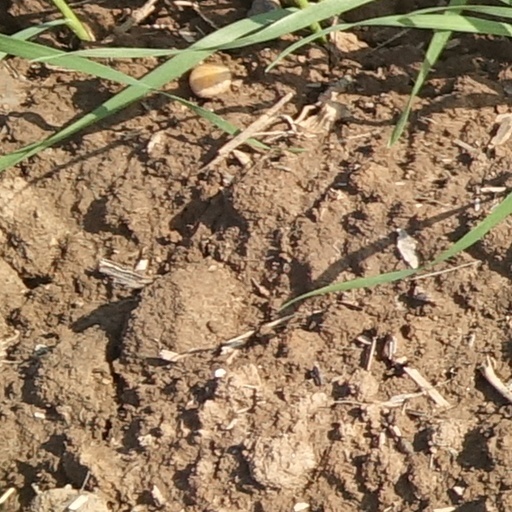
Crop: wheat